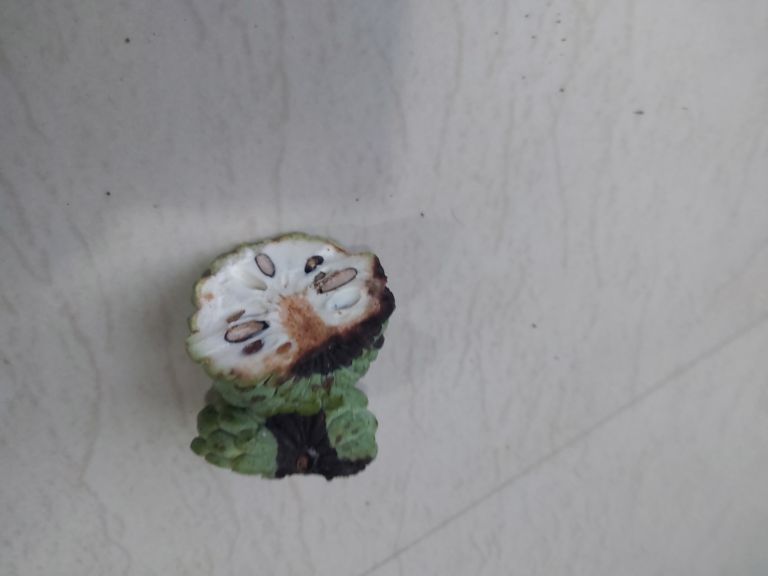
Disease label: Diplodia Rot